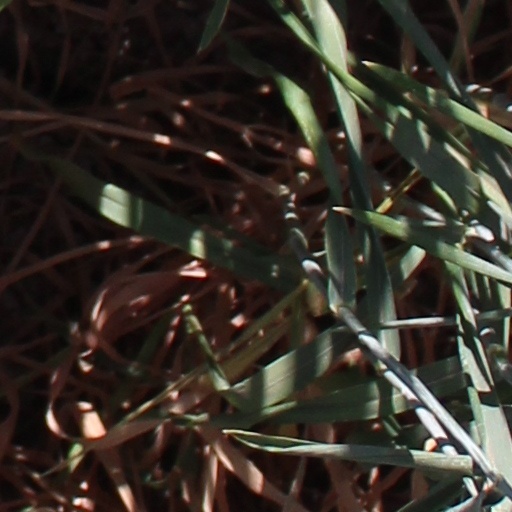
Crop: wheat